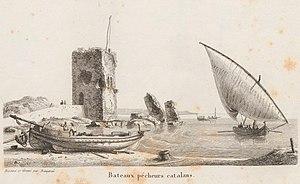
Gravure publiée en 1826 dans la Collection de toutes les espèces de bâtiments de guerre et de bâtiments marchands qui naviguent sur l'Océan et dans la Méditerranée, dessinée d'après nature et gravée par Baugean, mais réalisée avant 1819 (date de la mort de l'auteur).
Ce glossaire maritime liste les principaux termes techniques utilisés par le monde maritime et les marins.
La barque catalane, ou simplement catalane, est un bateau de pêche traditionnel, à voiles ou rames, puis à moteur qui était utilisé le long de la côte occidentale de la Méditerranée principalement au début du XXᵉ siècle.